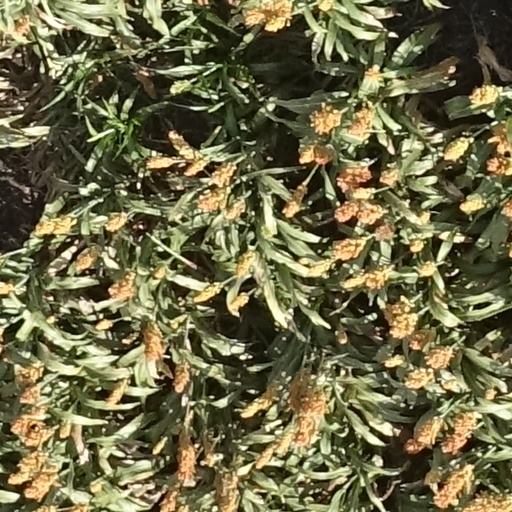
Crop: sorghum